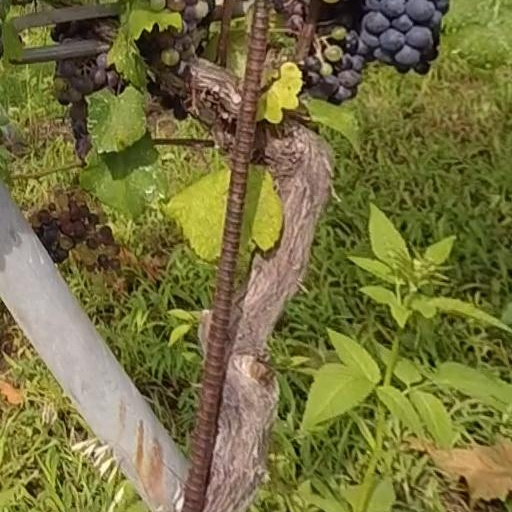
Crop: grape